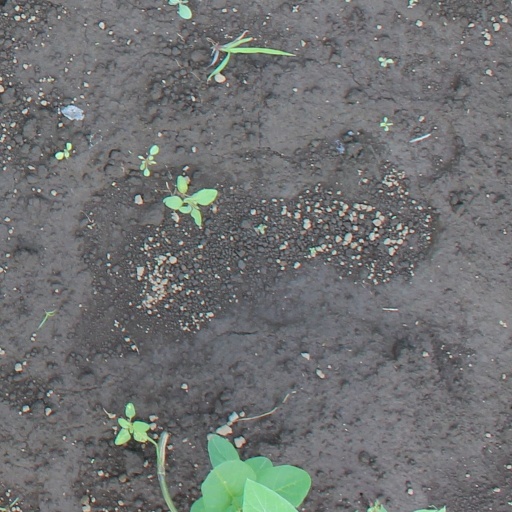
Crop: soybean